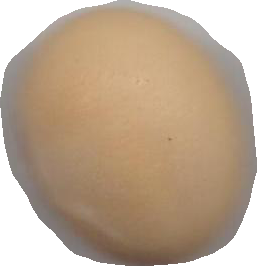
Variety: Dega